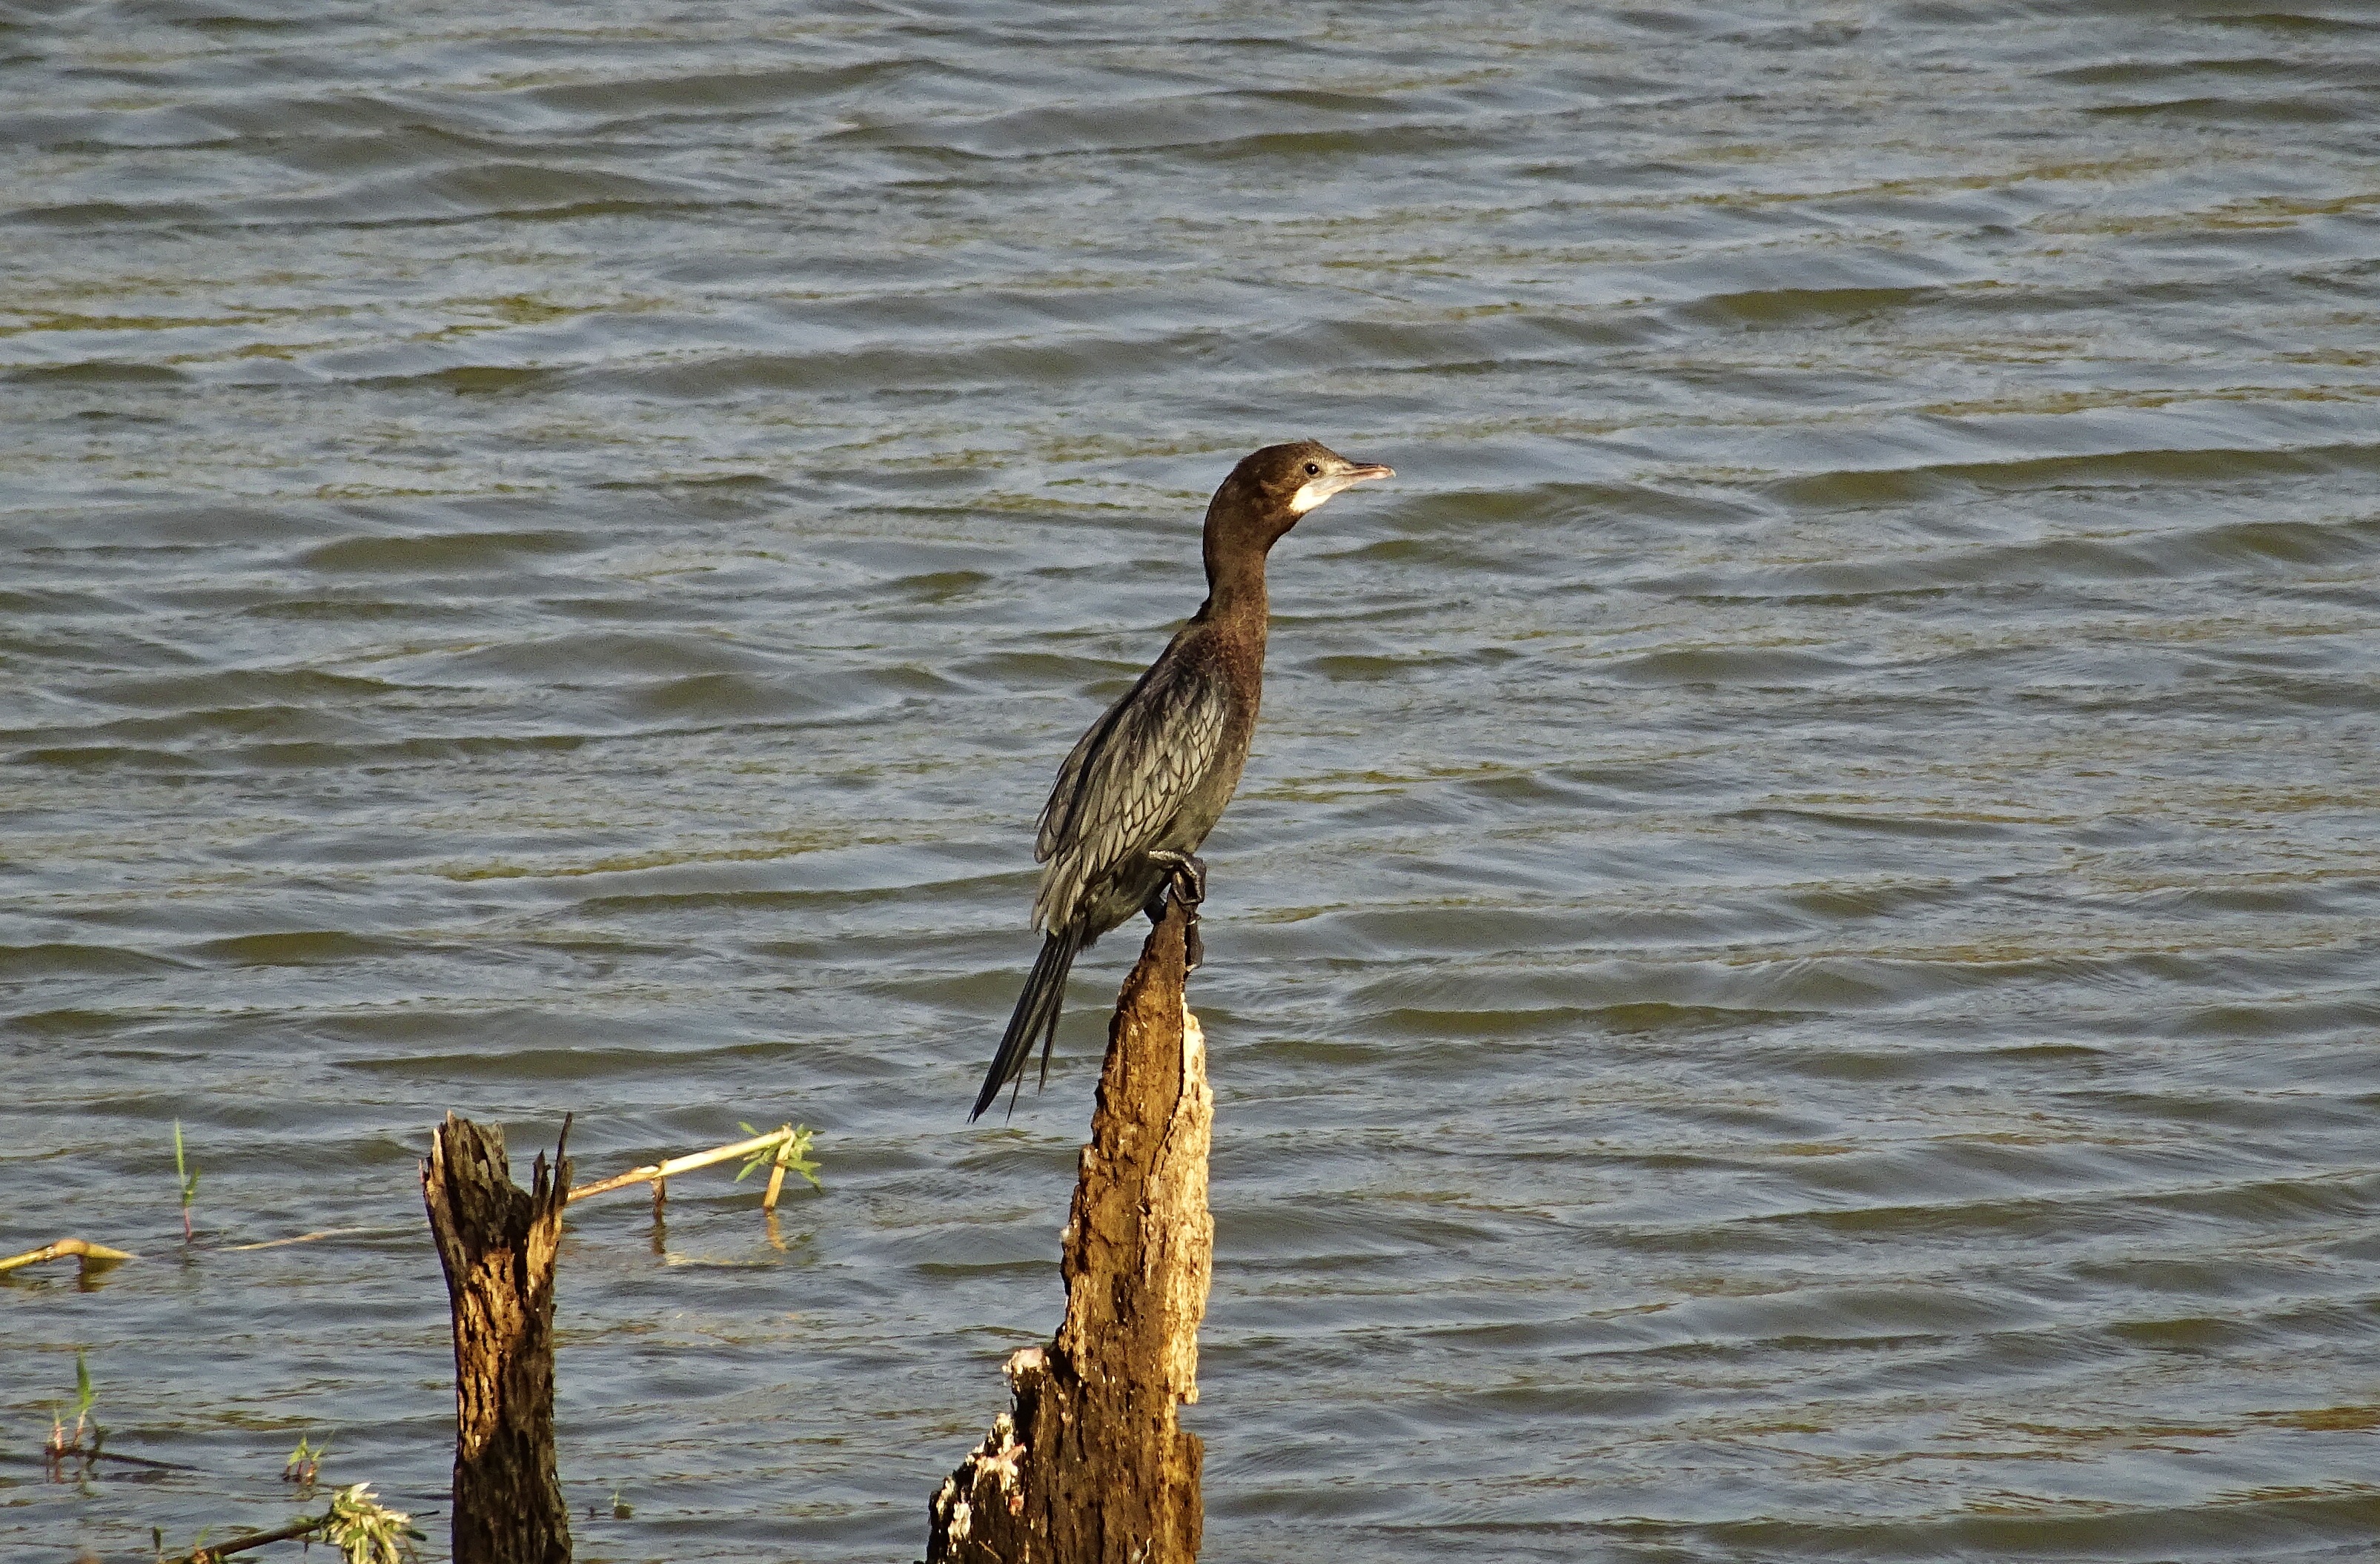
bird, water bird, little cormorant, nature, wildlife, avian, bhimgadh, karnataka, india